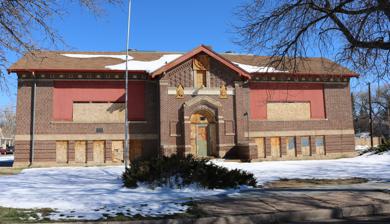
Building: Park Addition School
Country: United States of America
Year built: 1921
United States historic place Park Addition School U.S. National Register of Historic Places The school in 2016. Show map of Wyoming Show map of the United States Location 1100 Richardson Court, Cheyenne, Wyoming Coordinates 41°08′34″N 104°50′02″W / 41.14265°N 104.83382°W / 41.14265; -104.83382 Area 1.6 acres (0.65 ha) Built 1921 Architect Porter, Frederick Hutchinson ; Allison, Archie Architectural style Prairie School , Bungalow/craftsman MPS Public Schools in Cheyenne, Wyoming MPS NRHP reference No. 05000703 Added to NRHP August 22, 2005 The Park Addition School at 1100 Richardson Court in Cheyenne, Wyoming was built in 1921.  It was designed by architect Frederick Hutchinson Porter .  Due to population growth, an addition was built during the 1947–1949 school year, and the school was renamed "Chaplin School" in the honor of Miss Ruth Chaplin who served as principal from its inception until the 1952–1953 school year.  At this point, and due to further growth, the city of Cheyenne made available a portion of Pioneer Park, two blocks from the school, for expansion.  The new "Chaplin Annex" was finished in 1953, with another addition built in 1956.  Since the new separate annex had grown to at least twice the size of the Park addition, it was renamed "Pioneer Park" school, and an effort to consolidate both schools into the new larger facility ensued.  The original Park Addition building was henceforth used for school administrative offices.  In 1977 the building and land was sold by the school district to a private owner, and eventually became a day care establishment called "Children's Choice Childcare Center" in the early 1980s. The Park Addition structure was listed on the National Register of Historic Places in 2005. As of 2016-2017 the property is under extensive restoration to return it to its glory days, and will soon be once again used. Gallery The restoration of the Park Addition School in progress. The Park Addition School just after opening. The Park Addition School just after opening. The Park Addition School just after opening. The Park Addition School, year of construction 1921 References